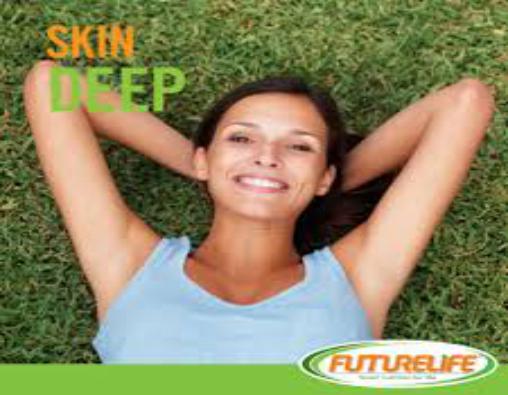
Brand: Futurelife SmartFood
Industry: Food